Saddle seat

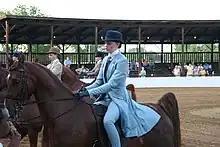
An American Saddlebred with an artificially set tail

The tail is left long, and often the bottom of it is kept wrapped up at the stable so that it grows long enough to skim or even drag on the ground as the horse moves, and only taken down for show. Formerly, the upper portion of a three-gaited horse's tail was shaved to balance the look of the roached mane and remains legal for show, but in recent decades the trend has been to keep a normal tail. Classes for three-gaited horses with full manes and tails are also offered.